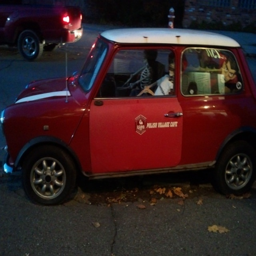
skeletons had parked their mini outside one of our favorite restaurants .